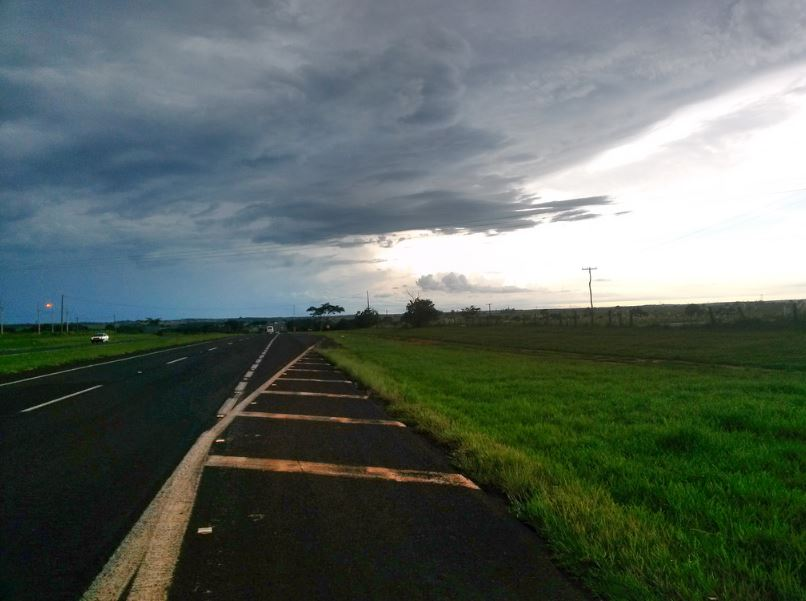
Fire: no
Smoke: no